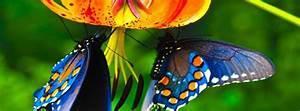
butterfly